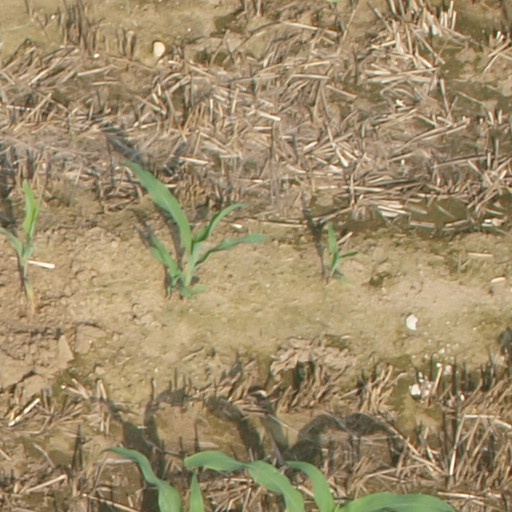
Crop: maize; corn